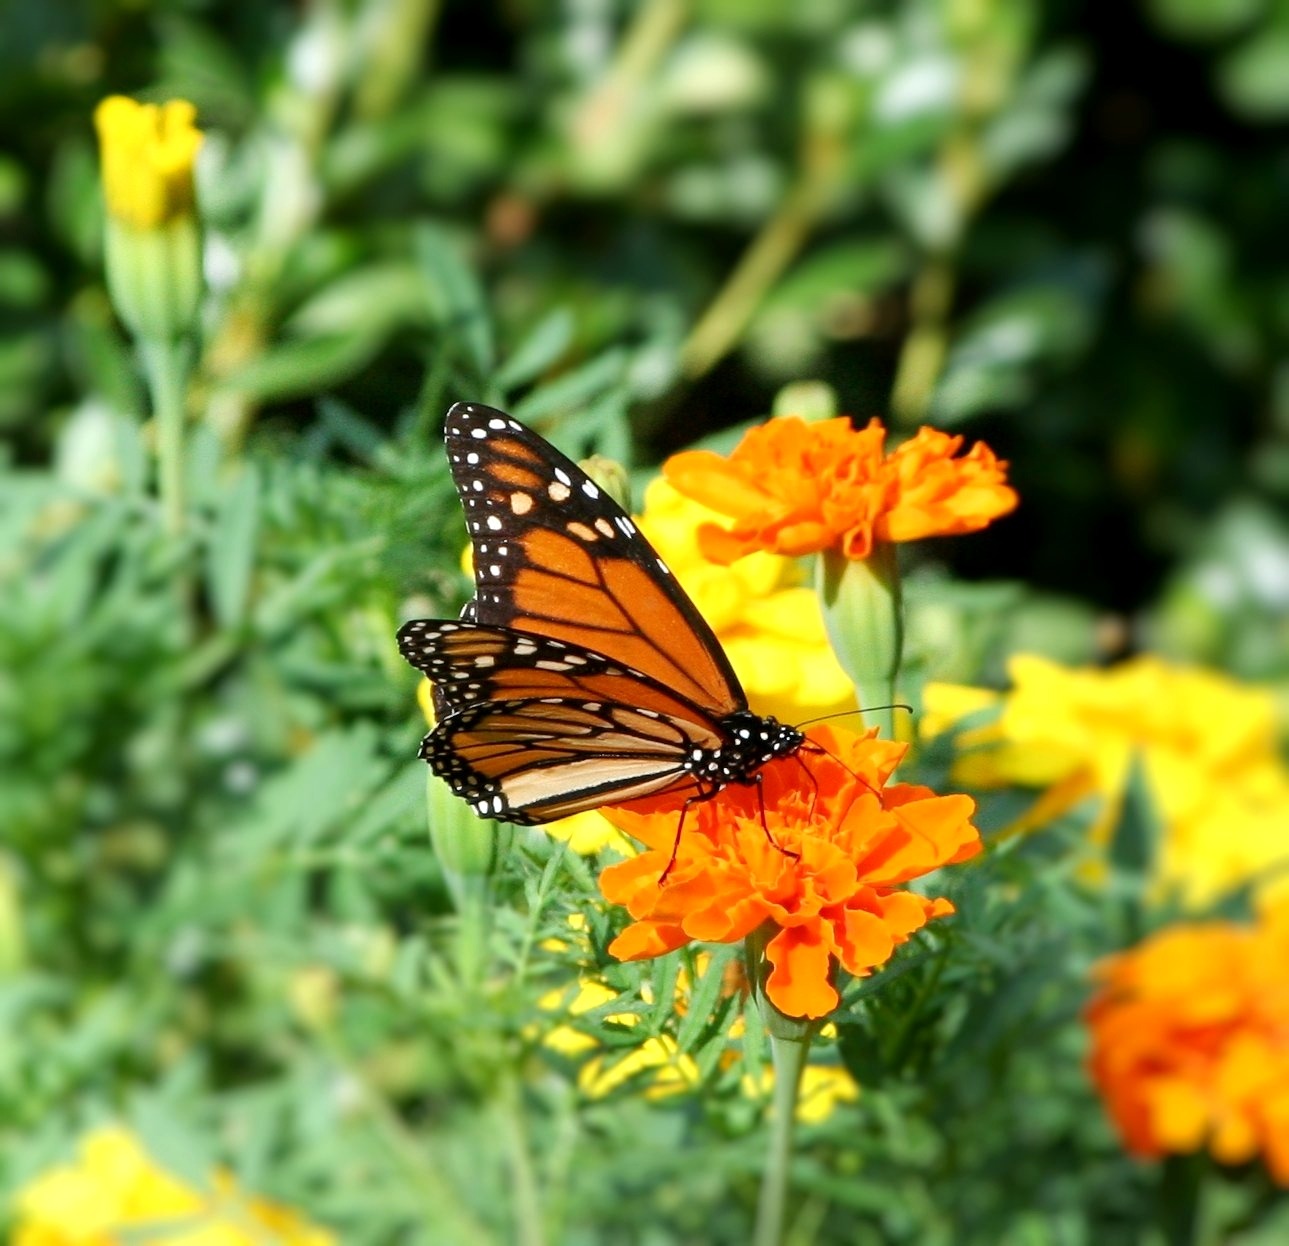
plant, meadow, prairie, flower, insect, butterfly, flora, fauna, invertebrate, flowers, monarch, monarch butterfly, nectar, marigold, pollinator, annual plant, moths and butterflies, lycaenid, colias, danaus plexippus